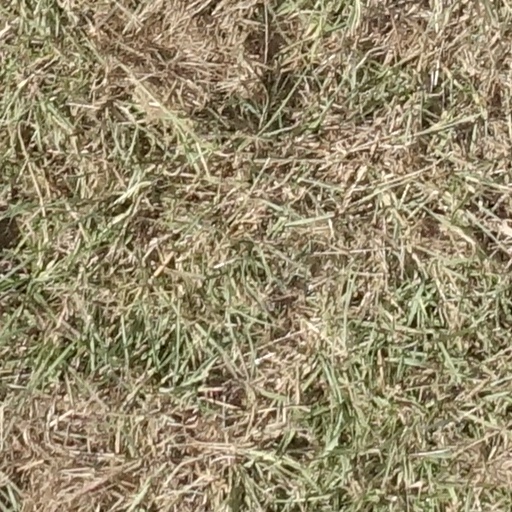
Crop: sorghum